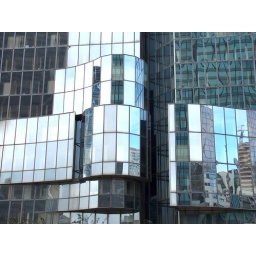
reflection of other buildings in glass  windows